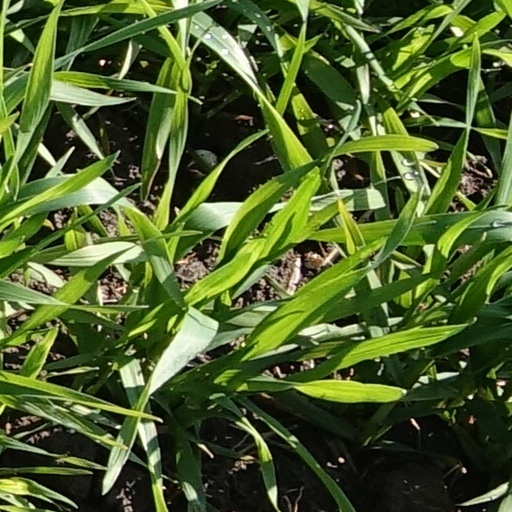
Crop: wheat